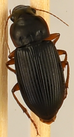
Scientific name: Harpalus pensylvanicus
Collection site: North Sterling NEON (STER), plot STER_029